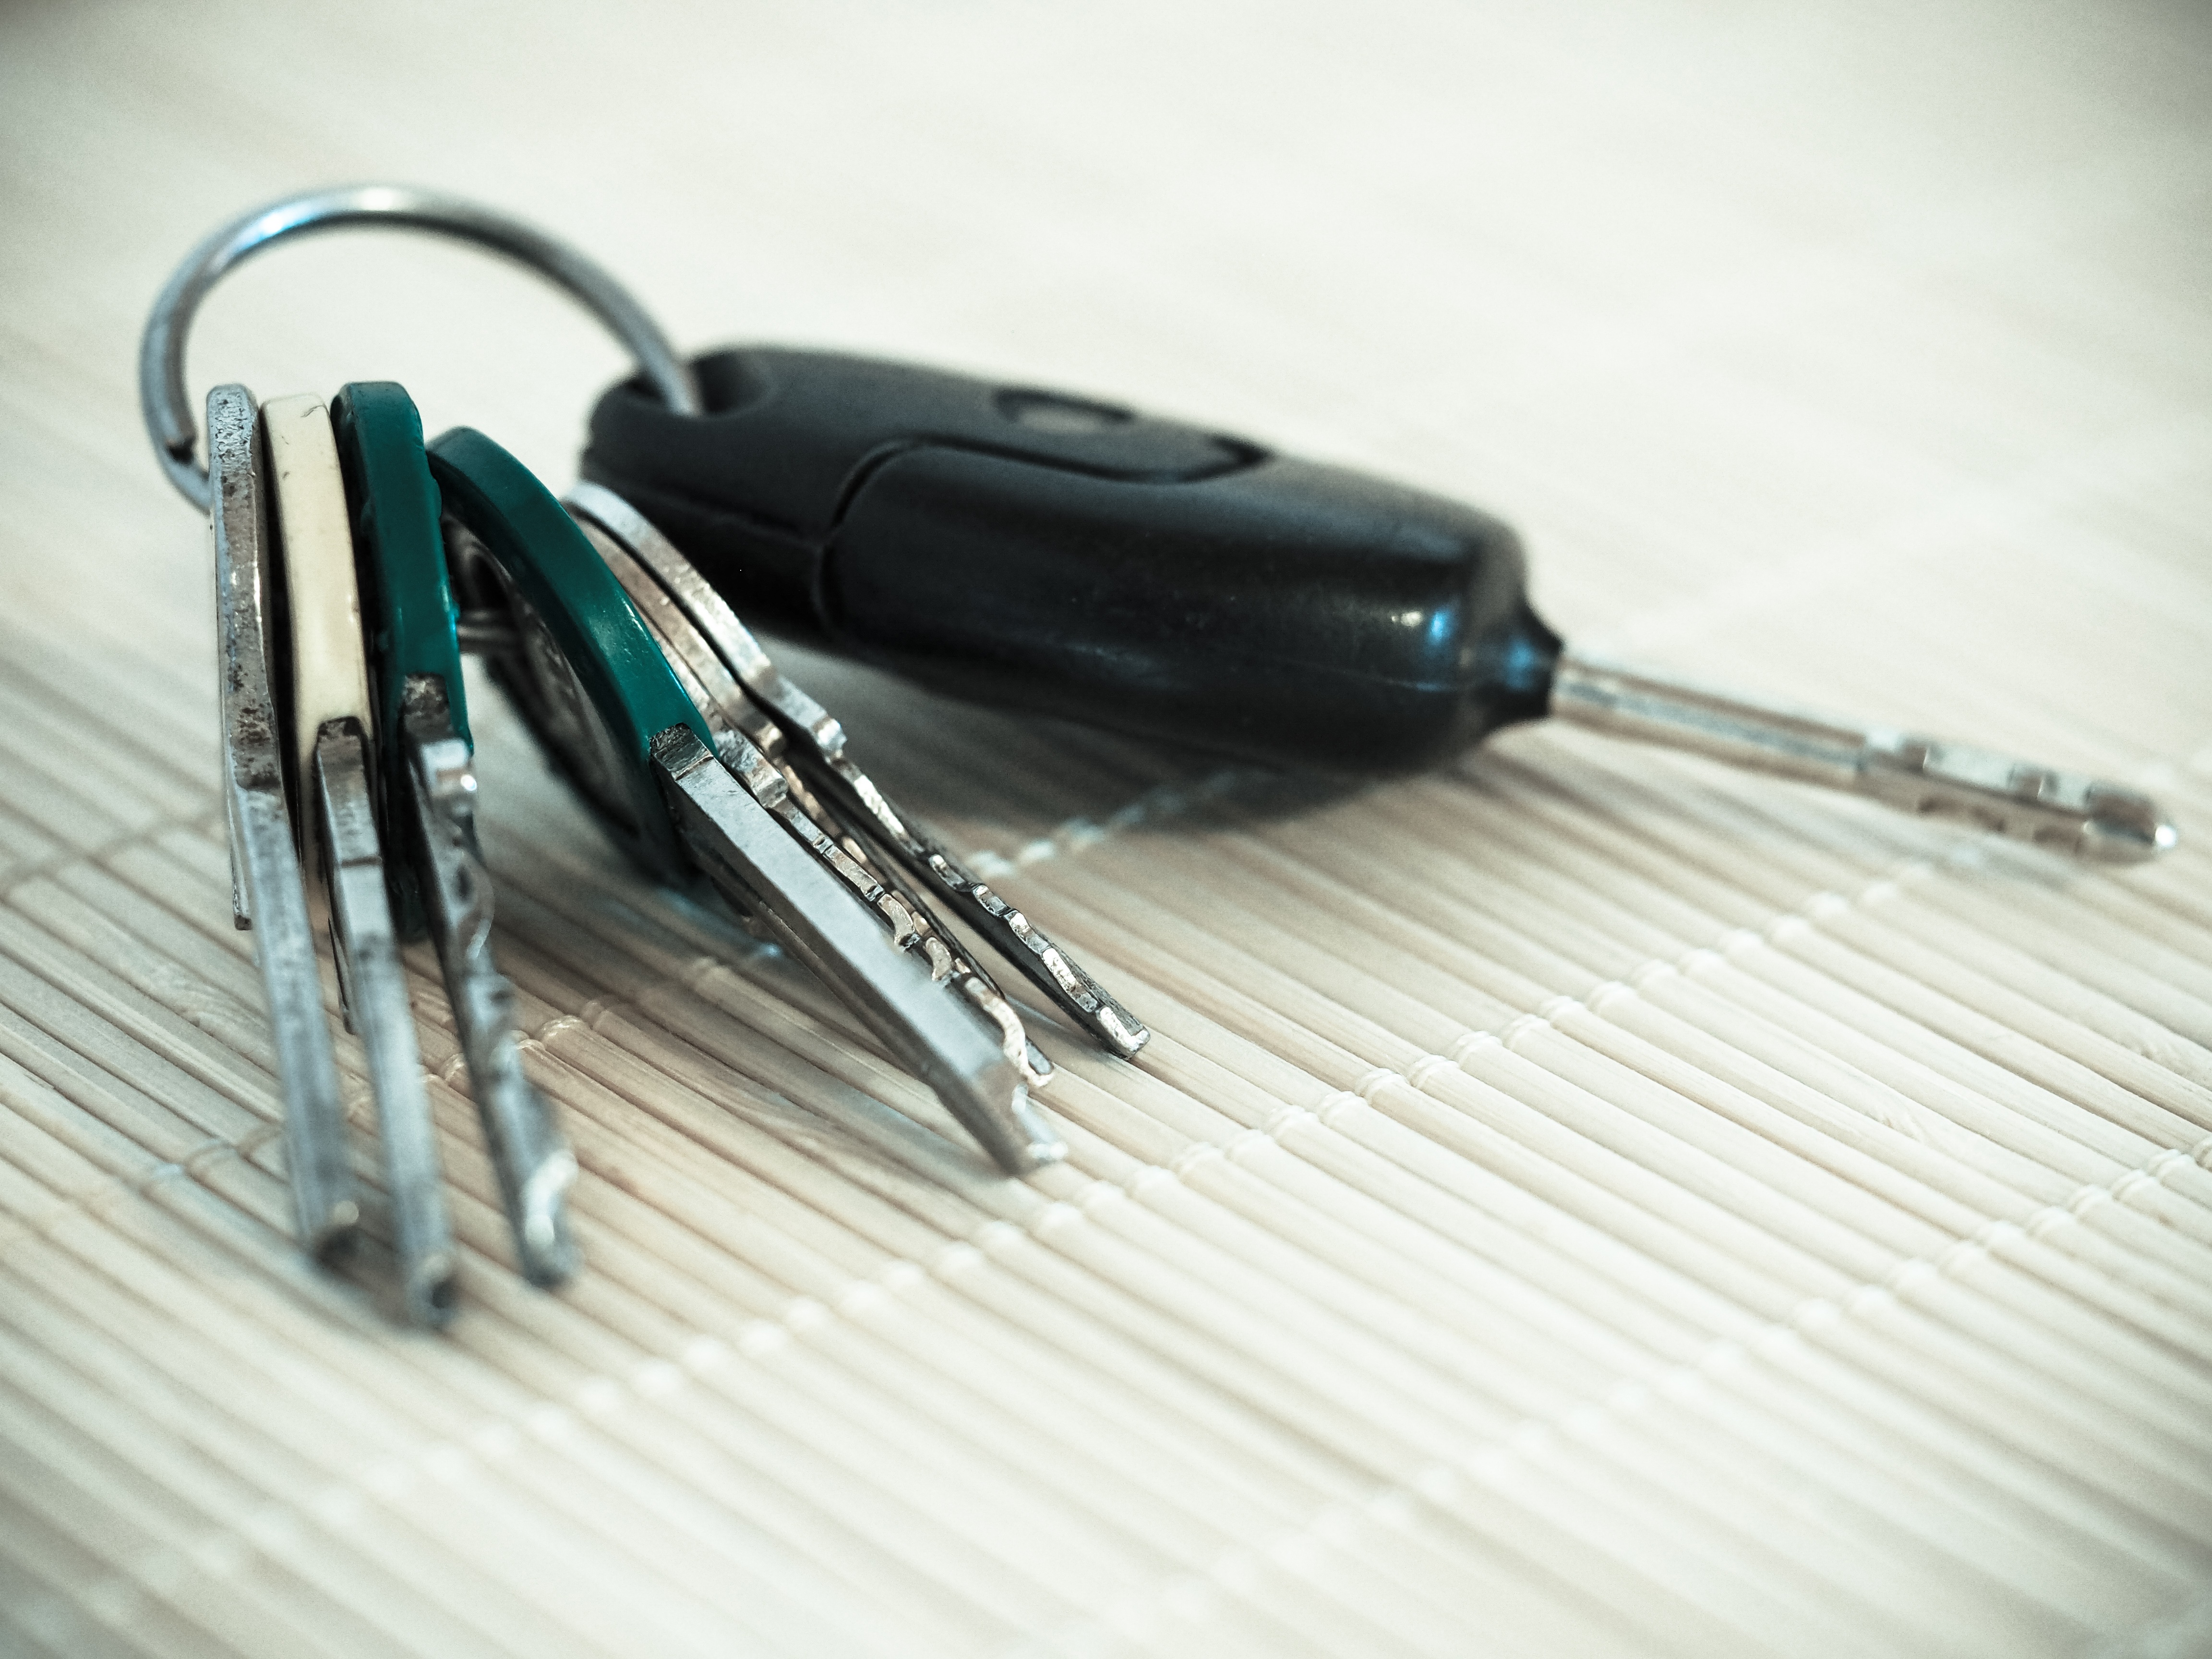
home, drive, key, metal, door, keychain, glasses, symbols, trailers, house keys, federal government, car keys, door key, close to, vision care, garage key